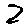
Label: 2